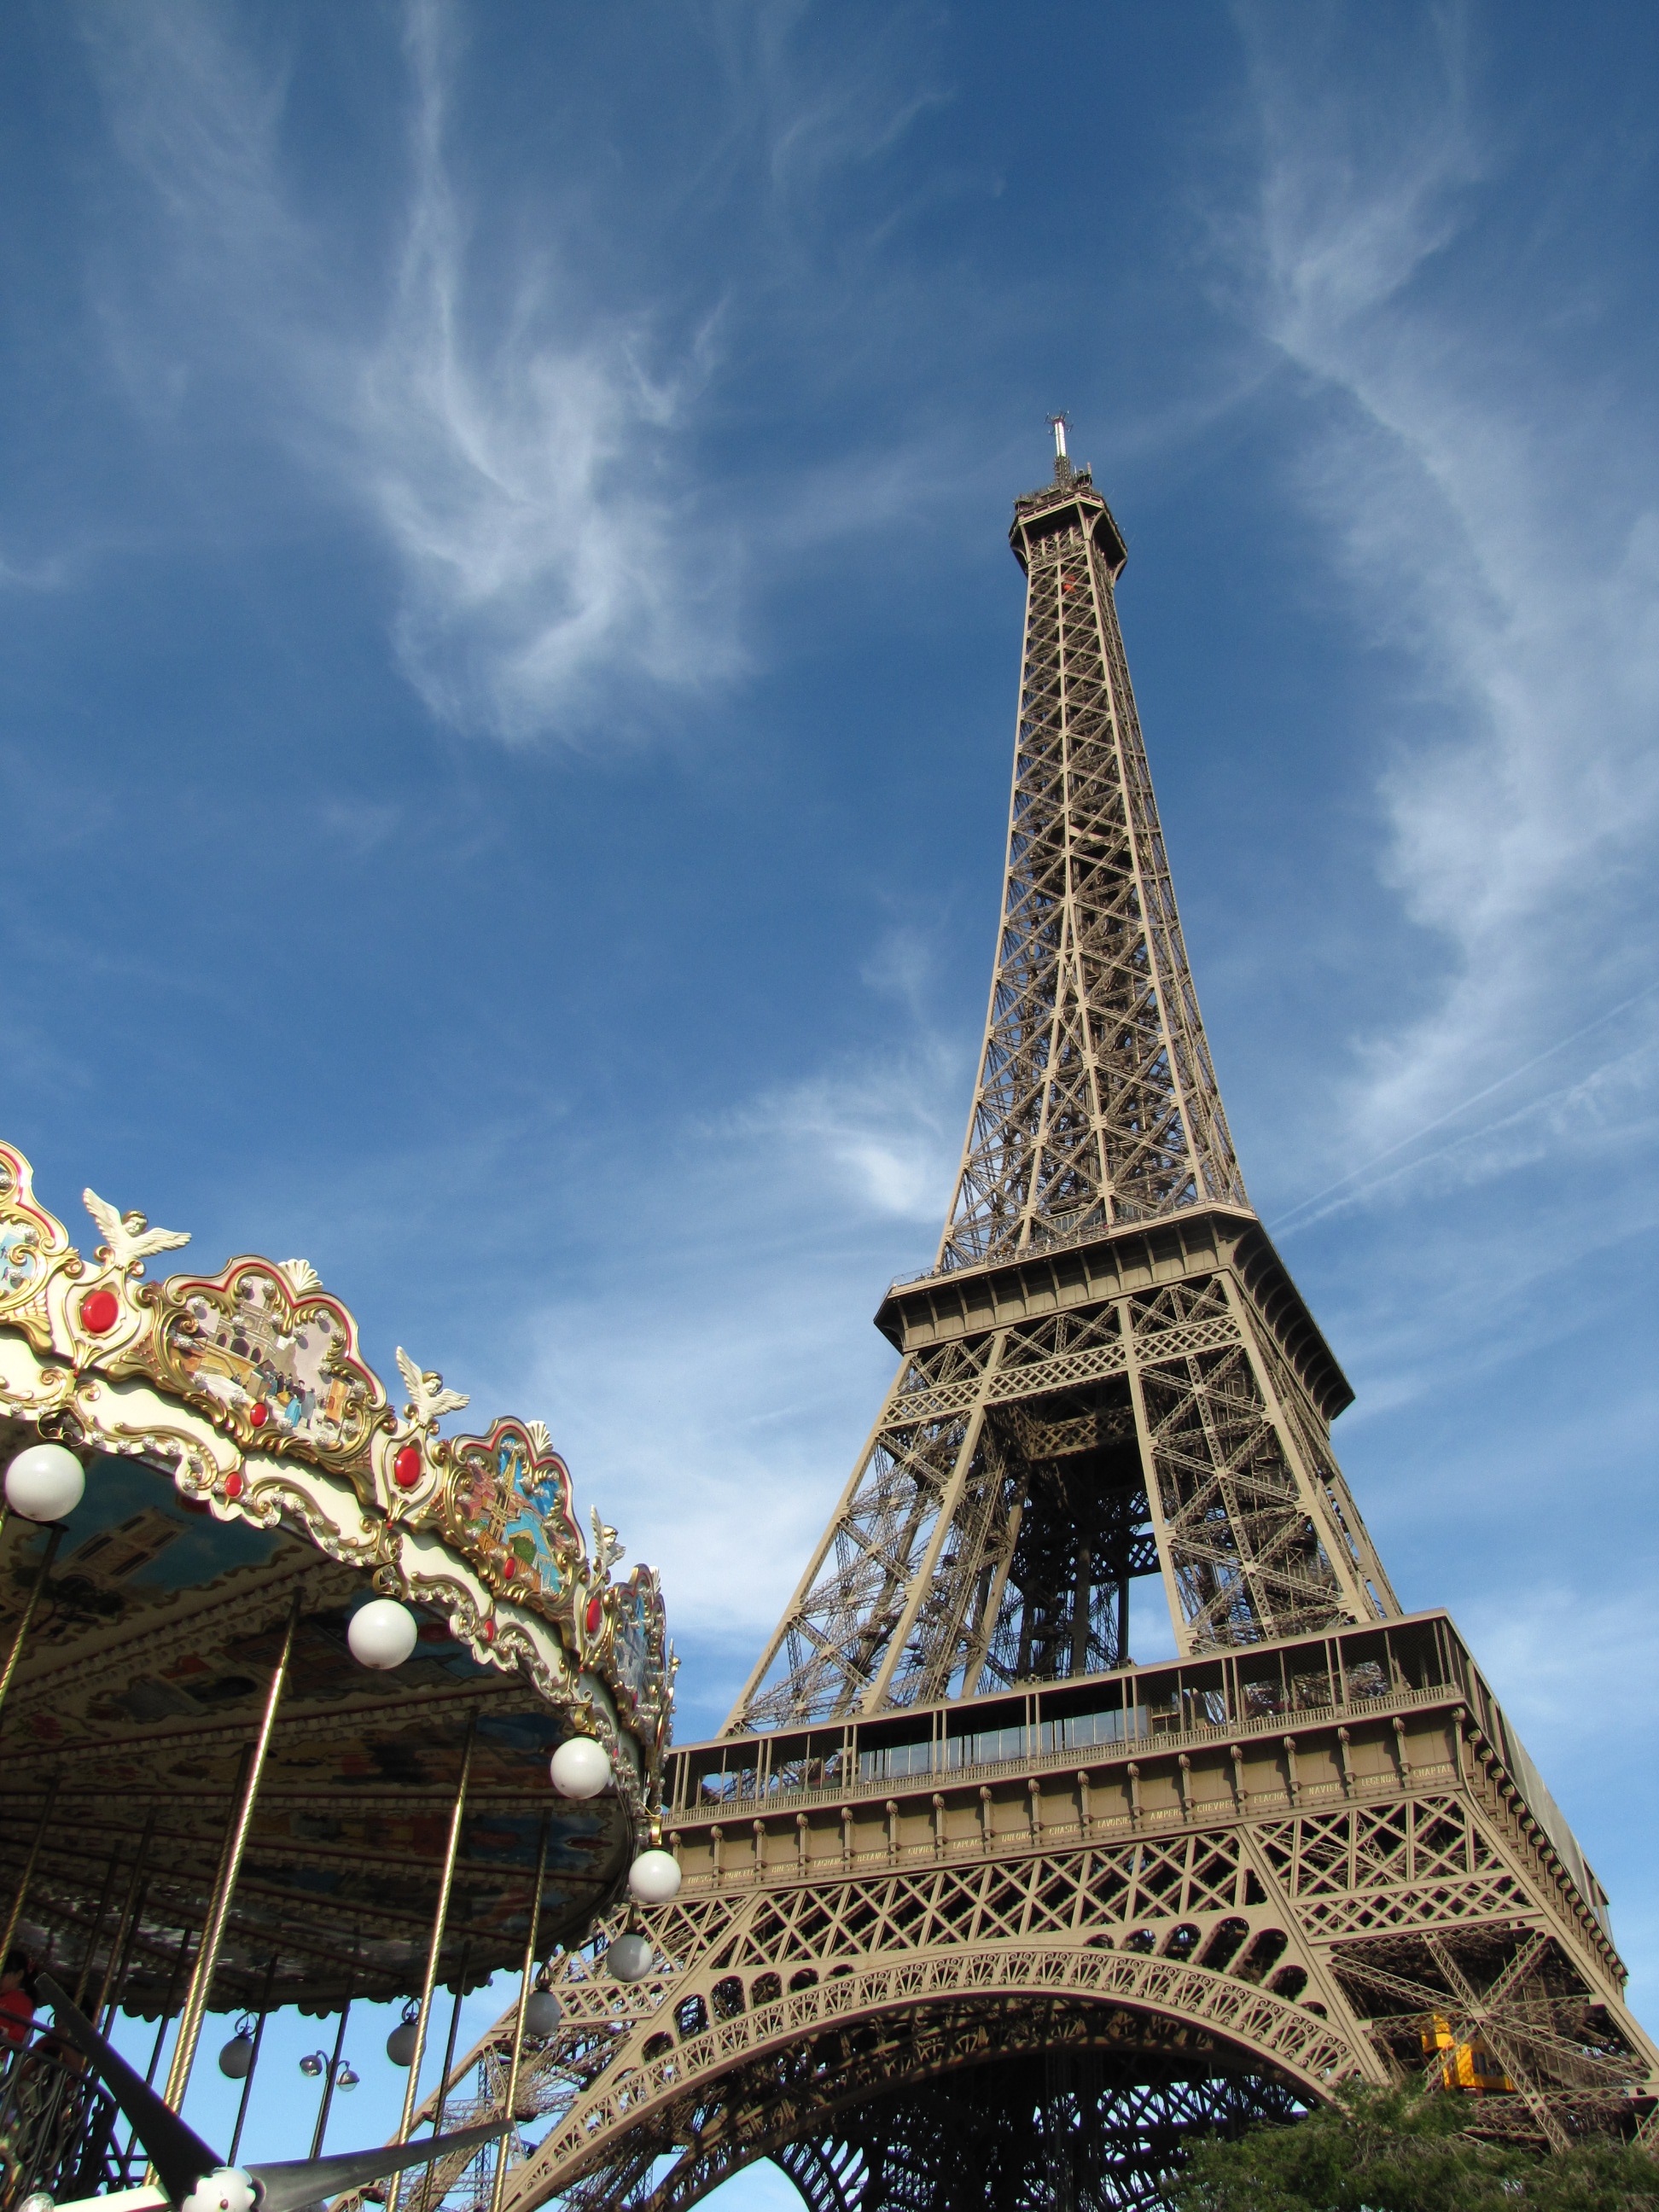
sky, eiffel tower, paris, cityscape, france, amusement park, tower, landmark, carousel, tourism, spire, steeple